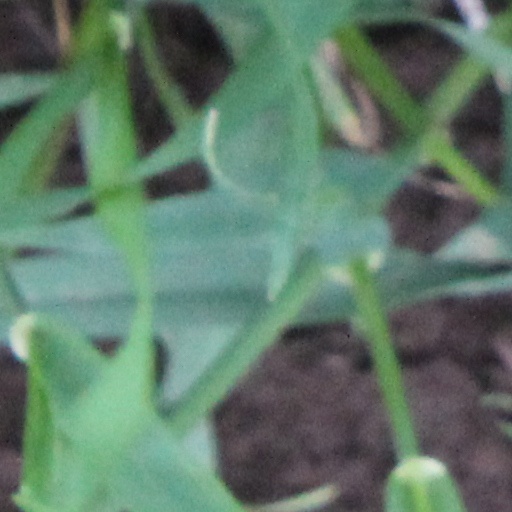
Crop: wheat